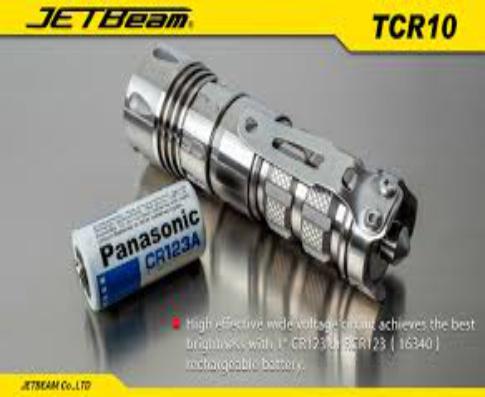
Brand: jetbeam
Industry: Electronic